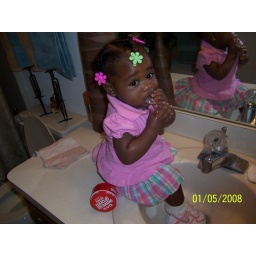
Standing in the bathroom sink